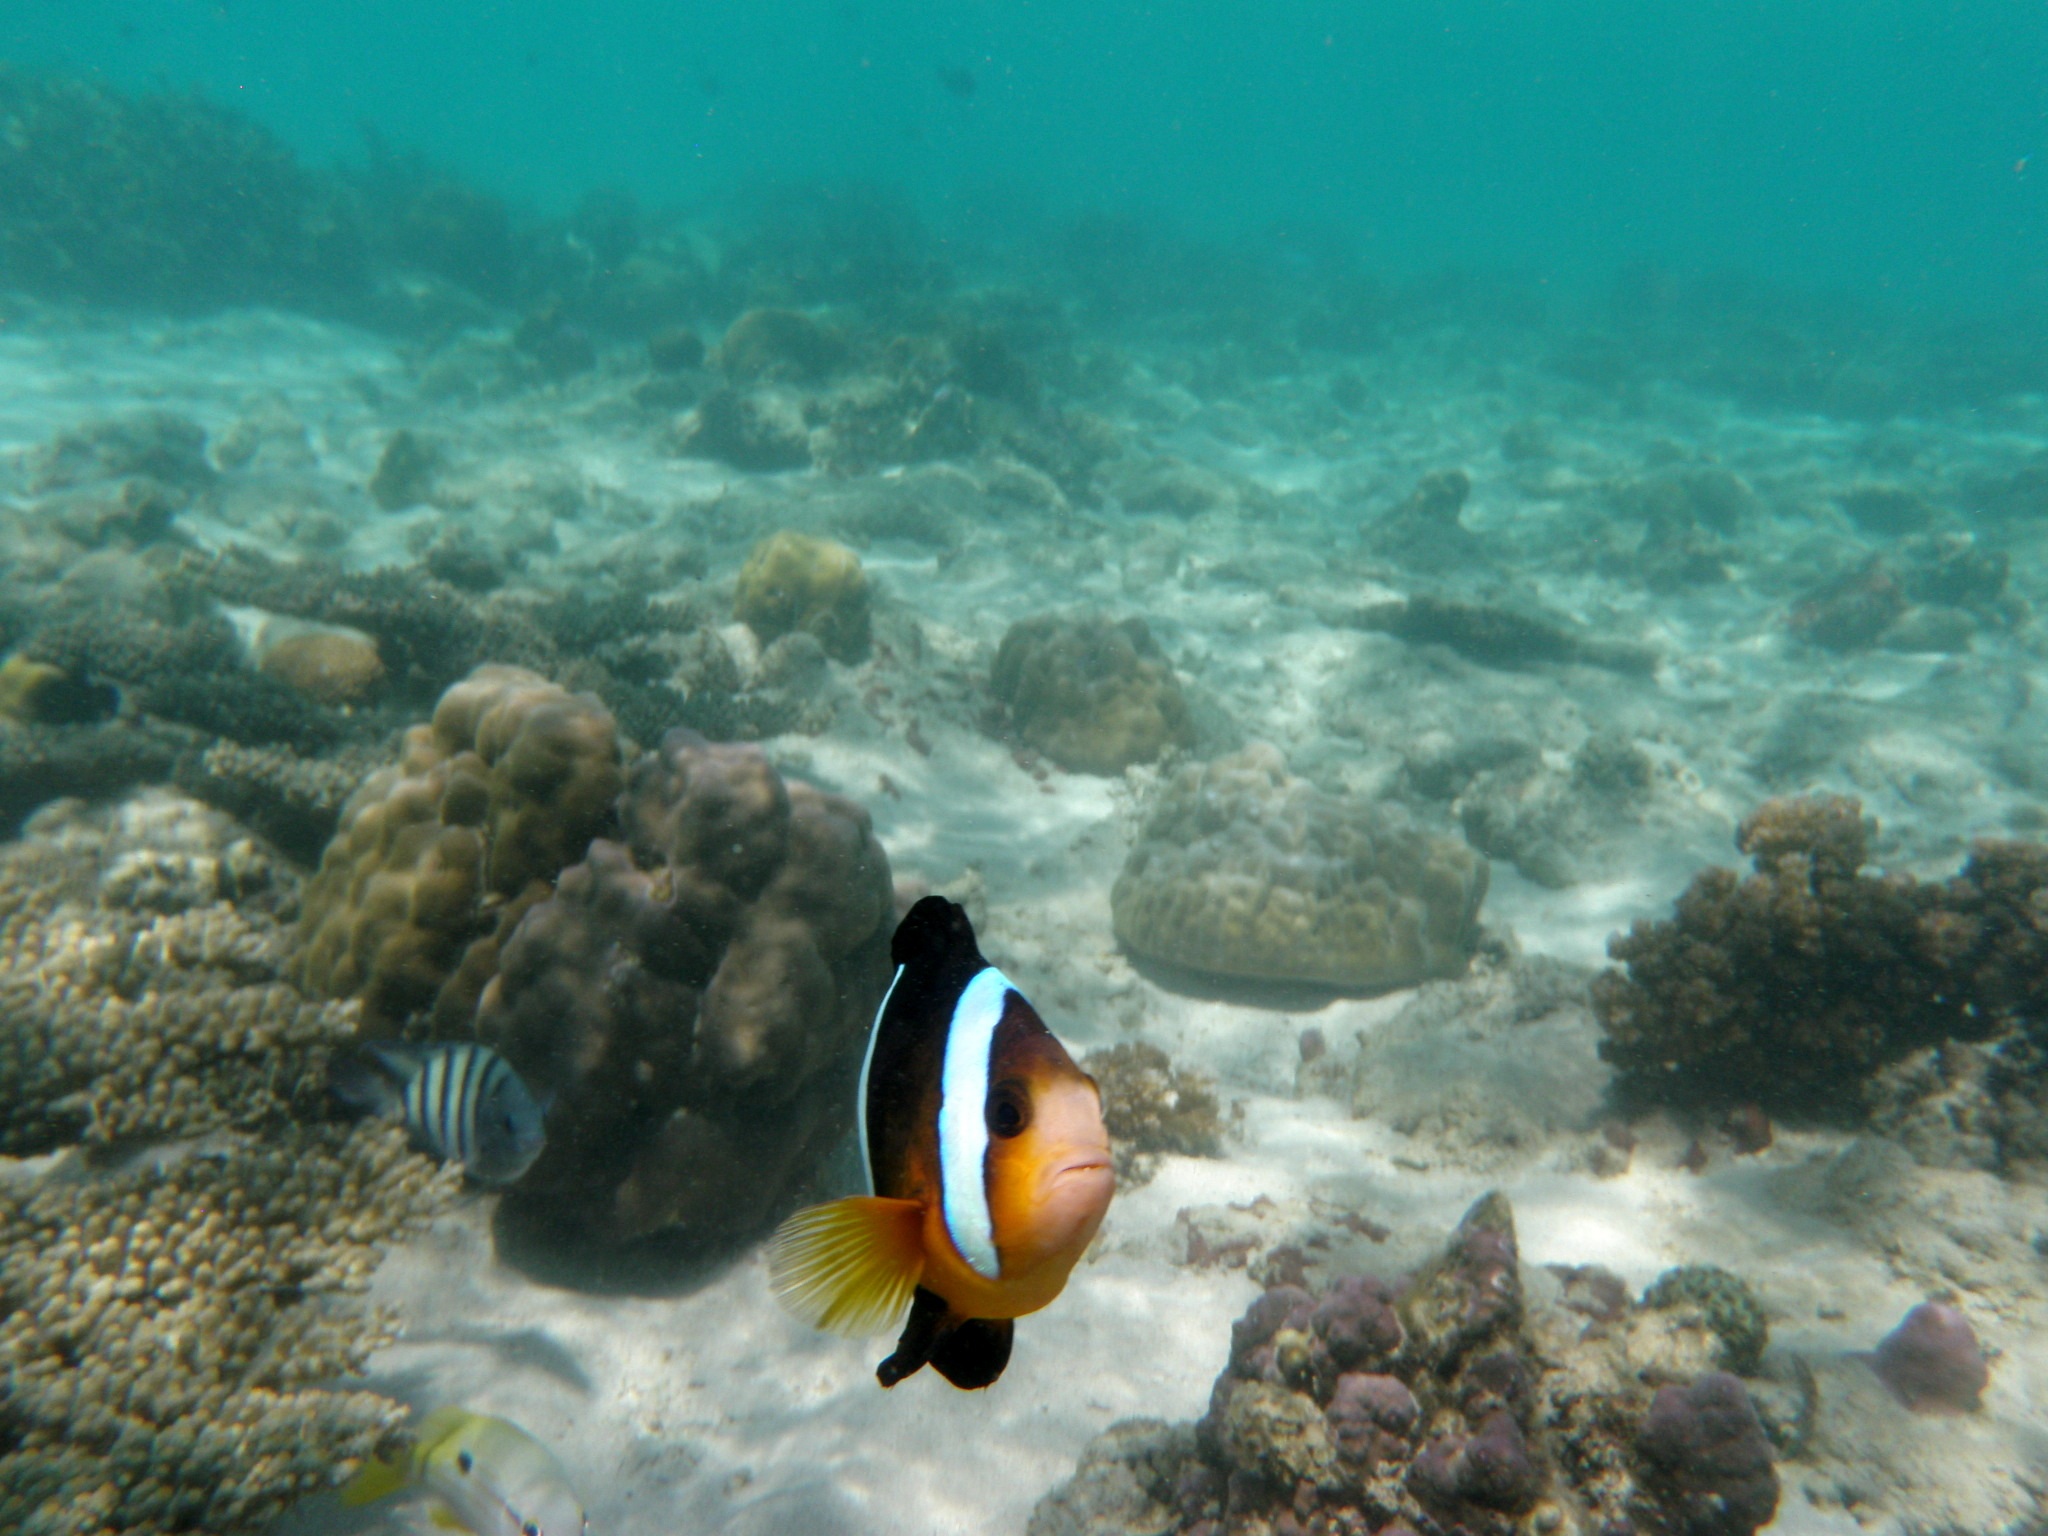
sea, water, nature, ocean, animal, diving, wildlife, wild, underwater, swim, tropical, biology, fish, coral, swimming, coral reef, reef, dive, sports, deep, marine, habitat, scuba, snorkeling, fishes, seabed, natural environment, marine biology, coral reef fish, pomacentridae